William McChesney Martin

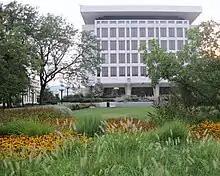
The 1974 William McChesney Martin Jr. Federal Reserve Board Building

Martin ended his tenure as chairman of the Board of Governors on January 30, 1970. After his tenure at the Federal Reserve, Martin held directorships in various corporations and nonprofit organizations, such as the Rockefeller Brothers Fund.